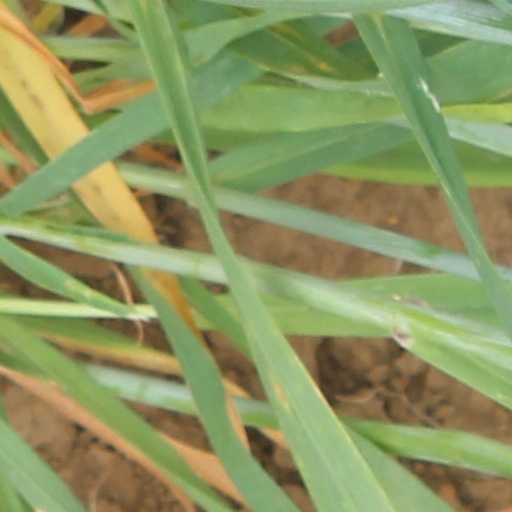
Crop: wheat